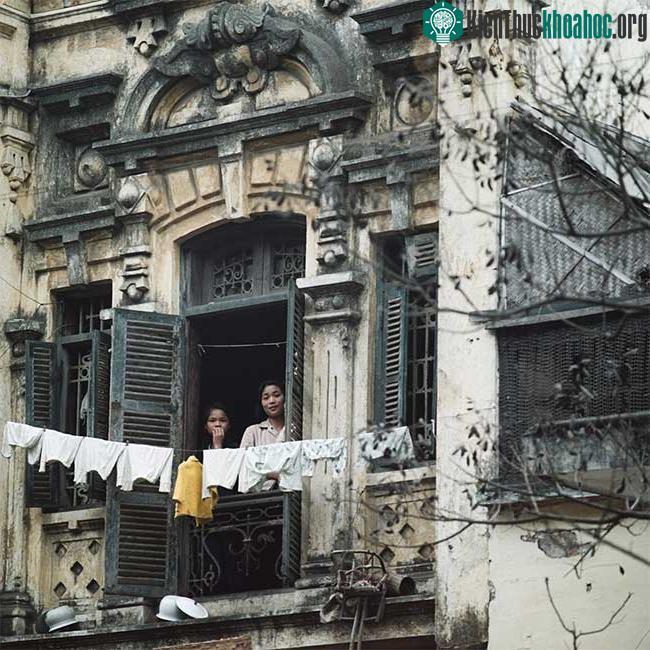
có hai cô gái đang ở trong một ngôi nhà cũ